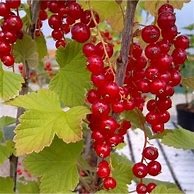
Label: redcurrant